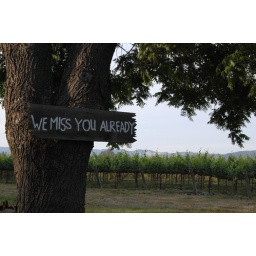
Leaving the Larson Family Winery. (Photo by Carolyn, out the window of the car on the way out.)